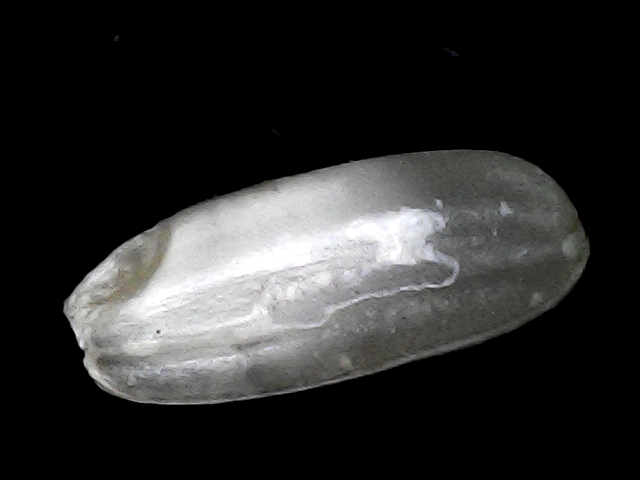
Rice variety: BD52